Karel Appel

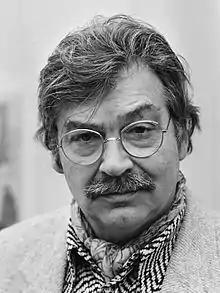
Appel in 1982

Christiaan Karel Appel (25 April 1921 – 3 May 2006) was a Dutch painter, sculptor, and poet. He started painting at the age of fourteen and studied at the Rijksakademie in Amsterdam in the 1940s. He was one of the founders of the avant-garde movement CoBrA in 1948. He was also an avid sculptor and has had works featured in MoMA and other museums worldwide.